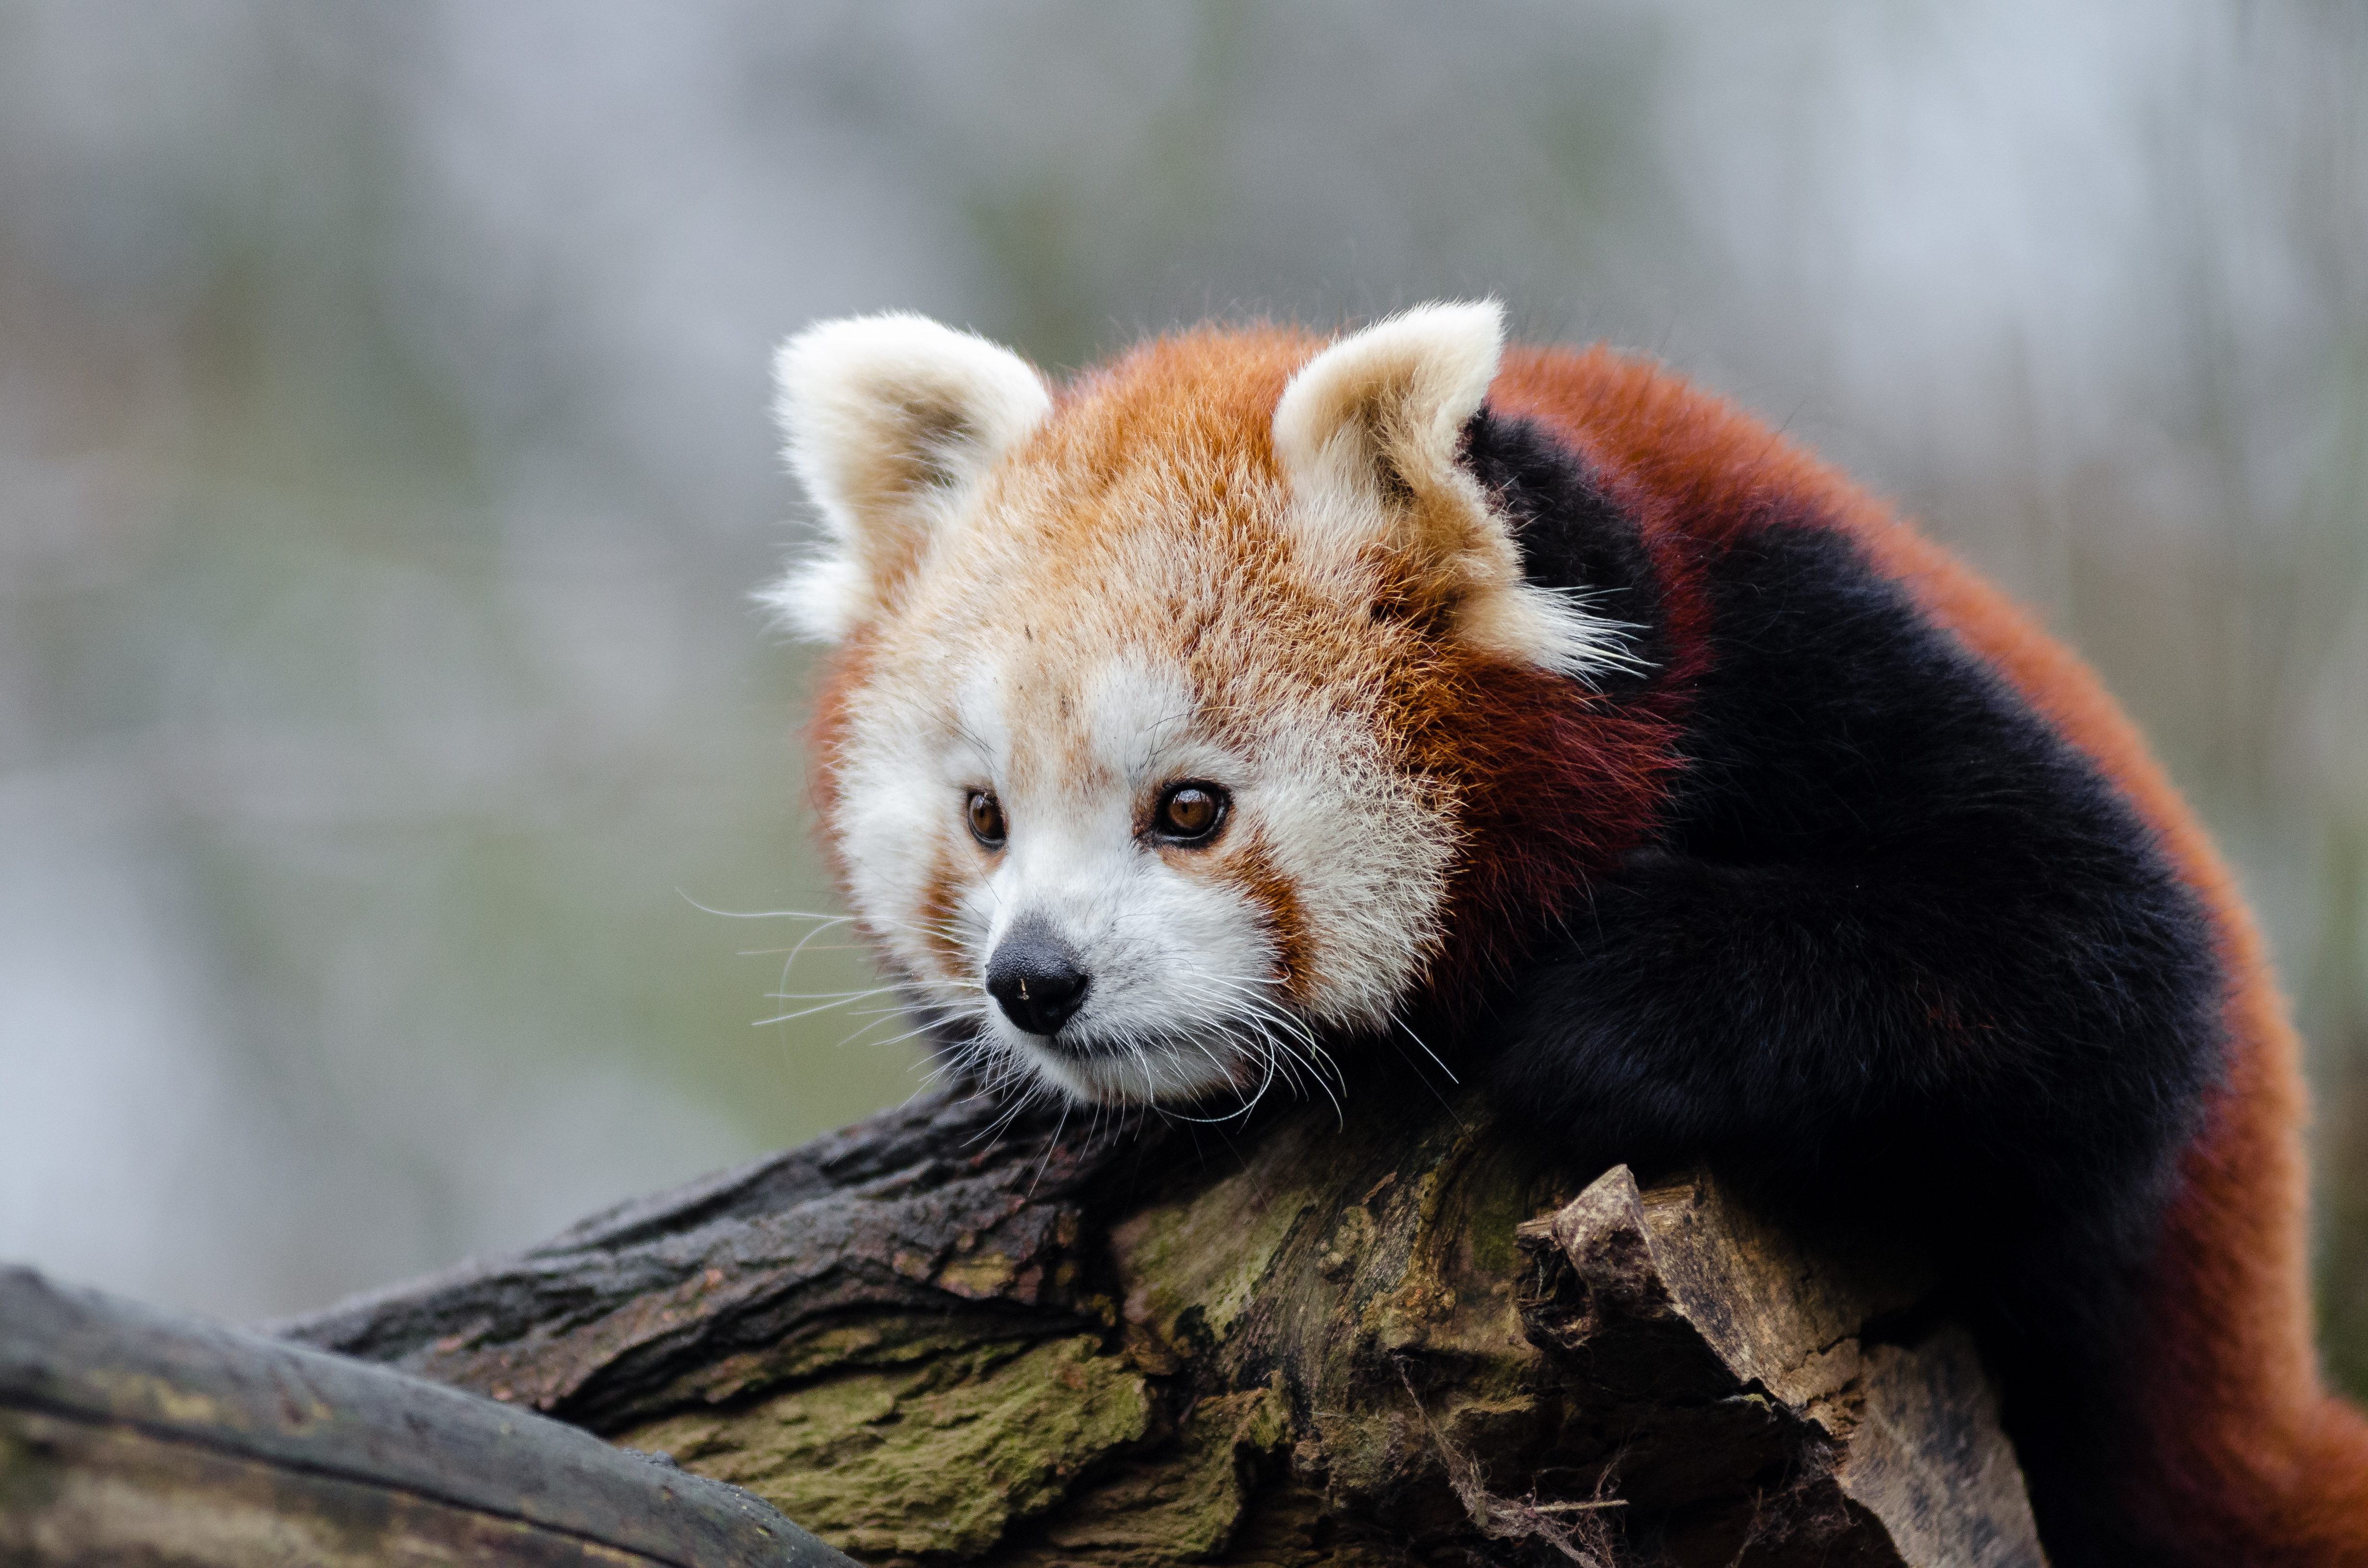
tree, nature, cold, winter, bokeh, vintage, sweet, feet, animal, cute, female, wildlife, zoo, fur, orange, young, green, high, red, foot, mammal, nikon, fauna, red panda, panda, 2015, face, nose, whiskers, paw, tail, animals, ears, endangered, vertebrate, germany, deutschland, natur, paws, tier, iso, fell, gesicht, baum, adorable, bamboo, d7000, roter, kleiner, niedlich, sues, suess, species, bedrohte, tierart, tierpark, weiblich, jungtier, jung, ohren, schwanz, nase, bedroht, ailurus, fulgens, mozilla, firefox, wochenende, weekend, kalt, gr n, s s, dog breed group